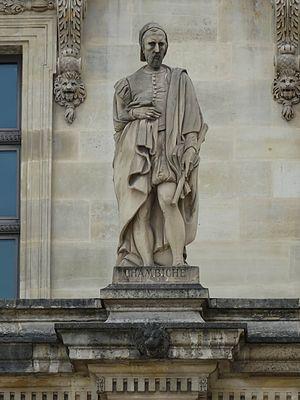
Pierre Chambiges, maître des œuvres de maçonnerie et pavement de la Ville, fils de Martin Chambiges, est mort à Paris en 1544.
La rue Chambiges est une voie du 8ᵉ arrondissement de Paris.